Stephens College South Campus Historic District

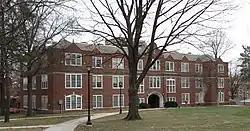
Hickman Hall

The Stephens College South Campus Historic District is a national historic district on the campus of Stephens College in Columbia, Missouri. It includes the historic core of Stephens College in Eastern Downtown Columbia, Missouri. The District includes Senior Hall, Hickman Hall, Columbia Hall, and Wood Hall.